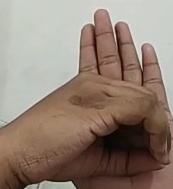
ASL sign: 0